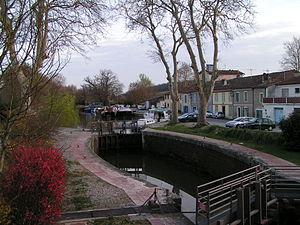
Le port de Gardouch (Haute-Garonne) sur le canal du Midi.
Gardouch est une commune française située dans le département de la Haute-Garonne, en région Occitanie.
L'écluse de Gardouch est une écluse à chambre unique du canal du Midi située en France sur la commune de Gardouch dans le département de la Haute-Garonne, en région Occitanie. Construite vers 1670, elle se trouve à 38,5 km de Toulouse.
Cet article recense une partie des monuments historiques de la Haute-Garonne, en France.